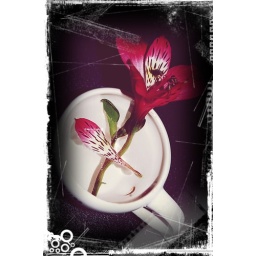
A flower in a coffe cup